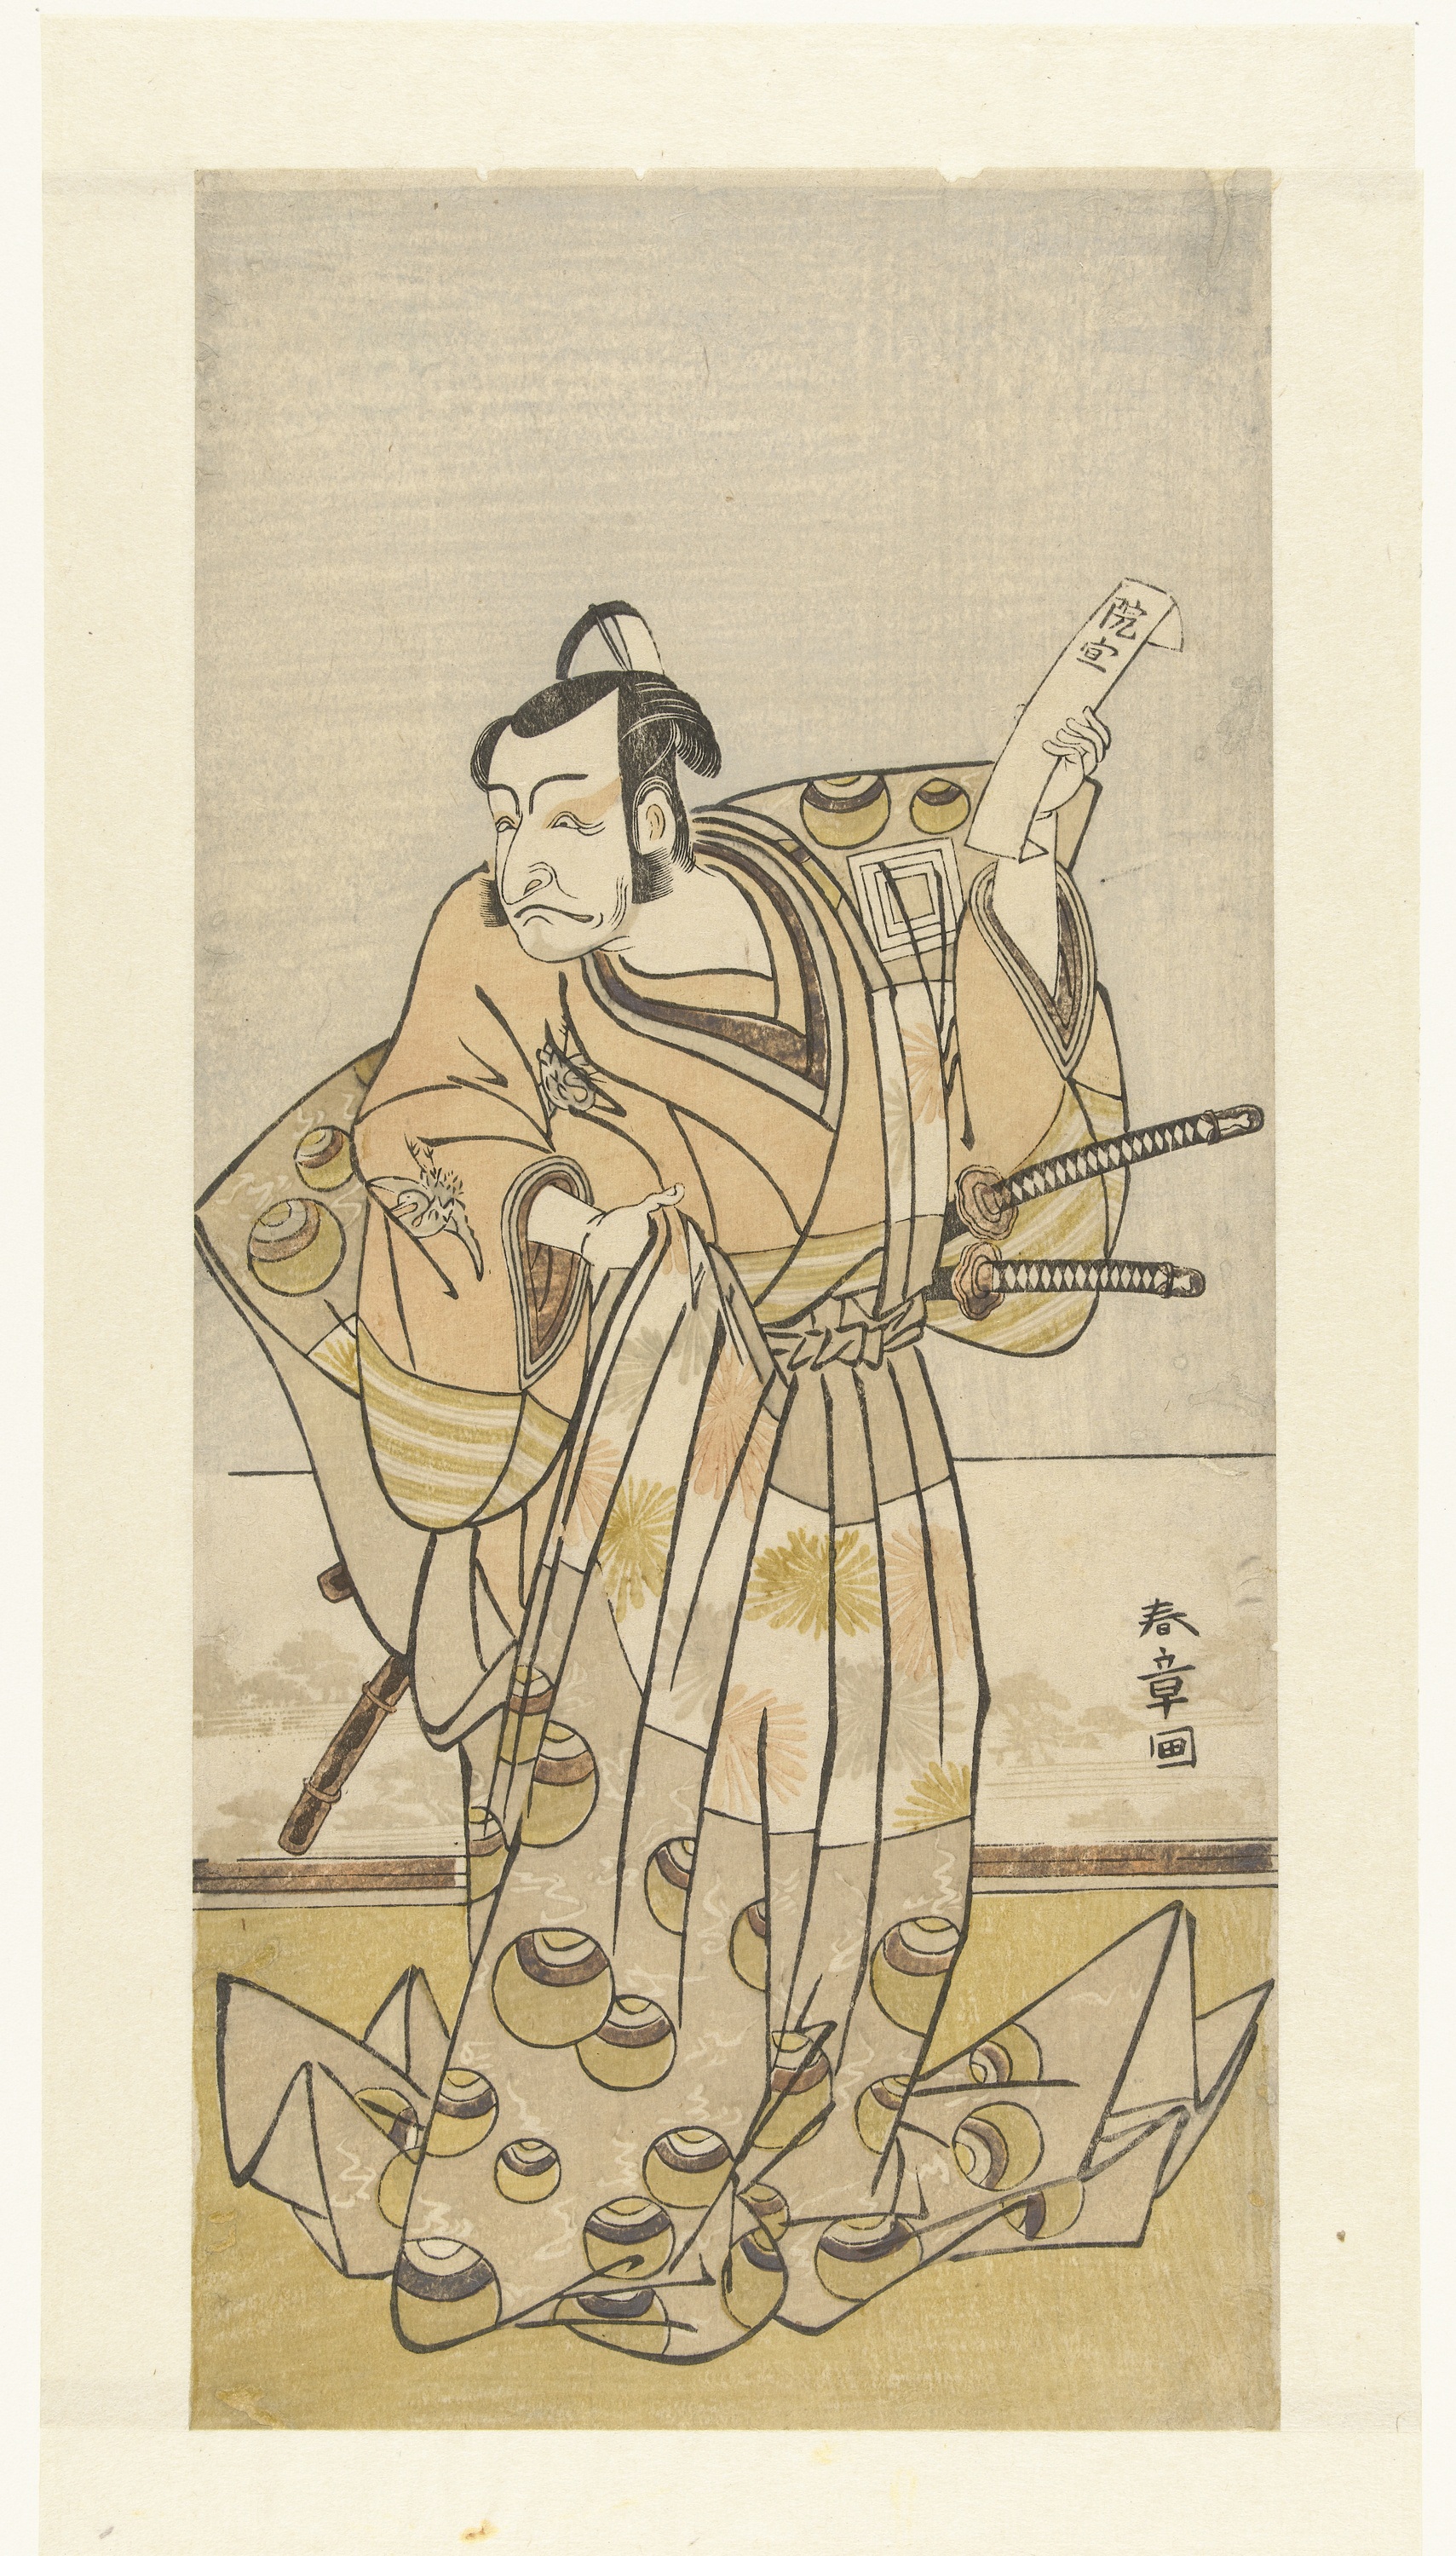
creative, museum, historic, artwork, painting, sketch, drawing, illustration, japanese, picture, style, cartoon, costume design